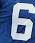
Number: 6